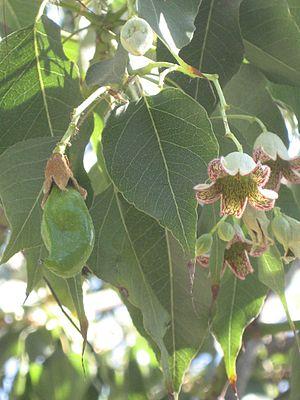
Brachychiton est un genre de 31 espèces d'arbres et de grand buissons originaires pour 30 d'entre eux de l'Australie et pour 1 de Nouvelle-Guinée. Elles sont quelquefois appelées arbres-bouteilles. C'est un genre de la famille des Sterculiaceae. Les études de fossiles en Nouvelle-Galles du Sud et en Nouvelle-Zélande montrent qu'ils existaient déjà au Tertiaire, il y a 50 millions d'années.